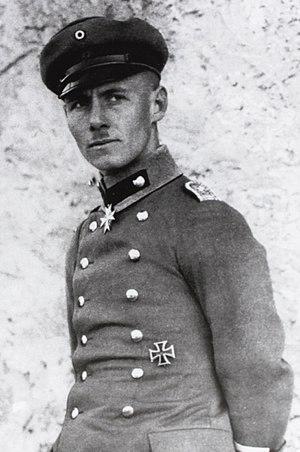
Le Bataillon de montagne du Wurtemberg est une unité d'infanterie de montagne de l'armée wurtembergeoise, partie de l'armée impériale allemande. Sous le commandement du lieutenant Erwin Rommel, il participe à la Première Guerre mondiale de 1915 à 1918.
L'armée wurtembergeoise était l'armée du duché de Wurtemberg, devenu en 1806 le royaume de Wurtemberg, dans les cadres successifs du Saint-Empire, de la Confédération du Rhin, de la Confédération germanique et de l'Empire allemand. À partir de 1871, elle est intégrée à l'armée impériale allemande tout en conservant des institutions distinctes jusqu'à la Première Guerre mondiale.